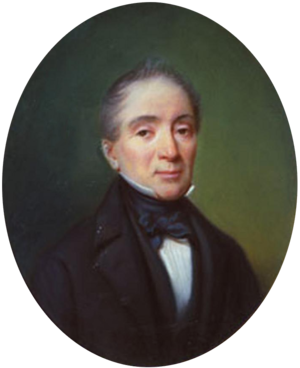
Florestan 1. af Monaco
Florestan 1. var fyrste af Monaco fra 1841 til 1856.